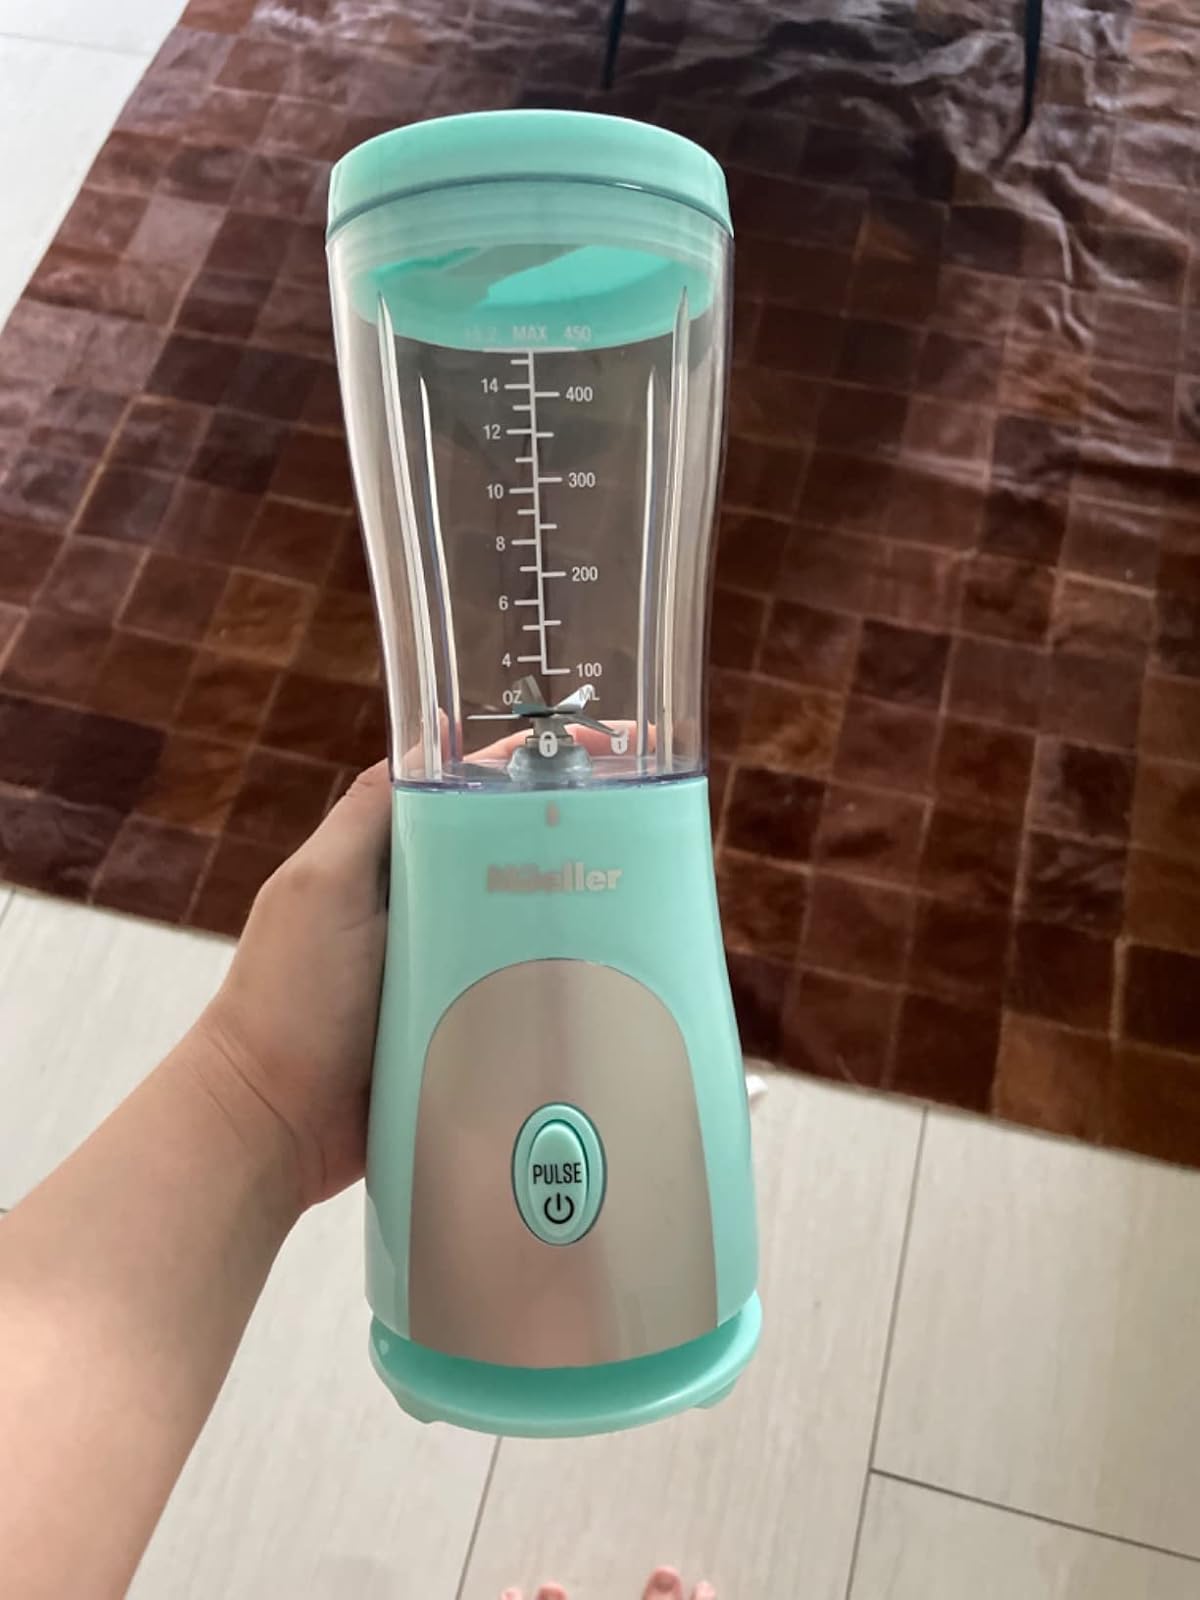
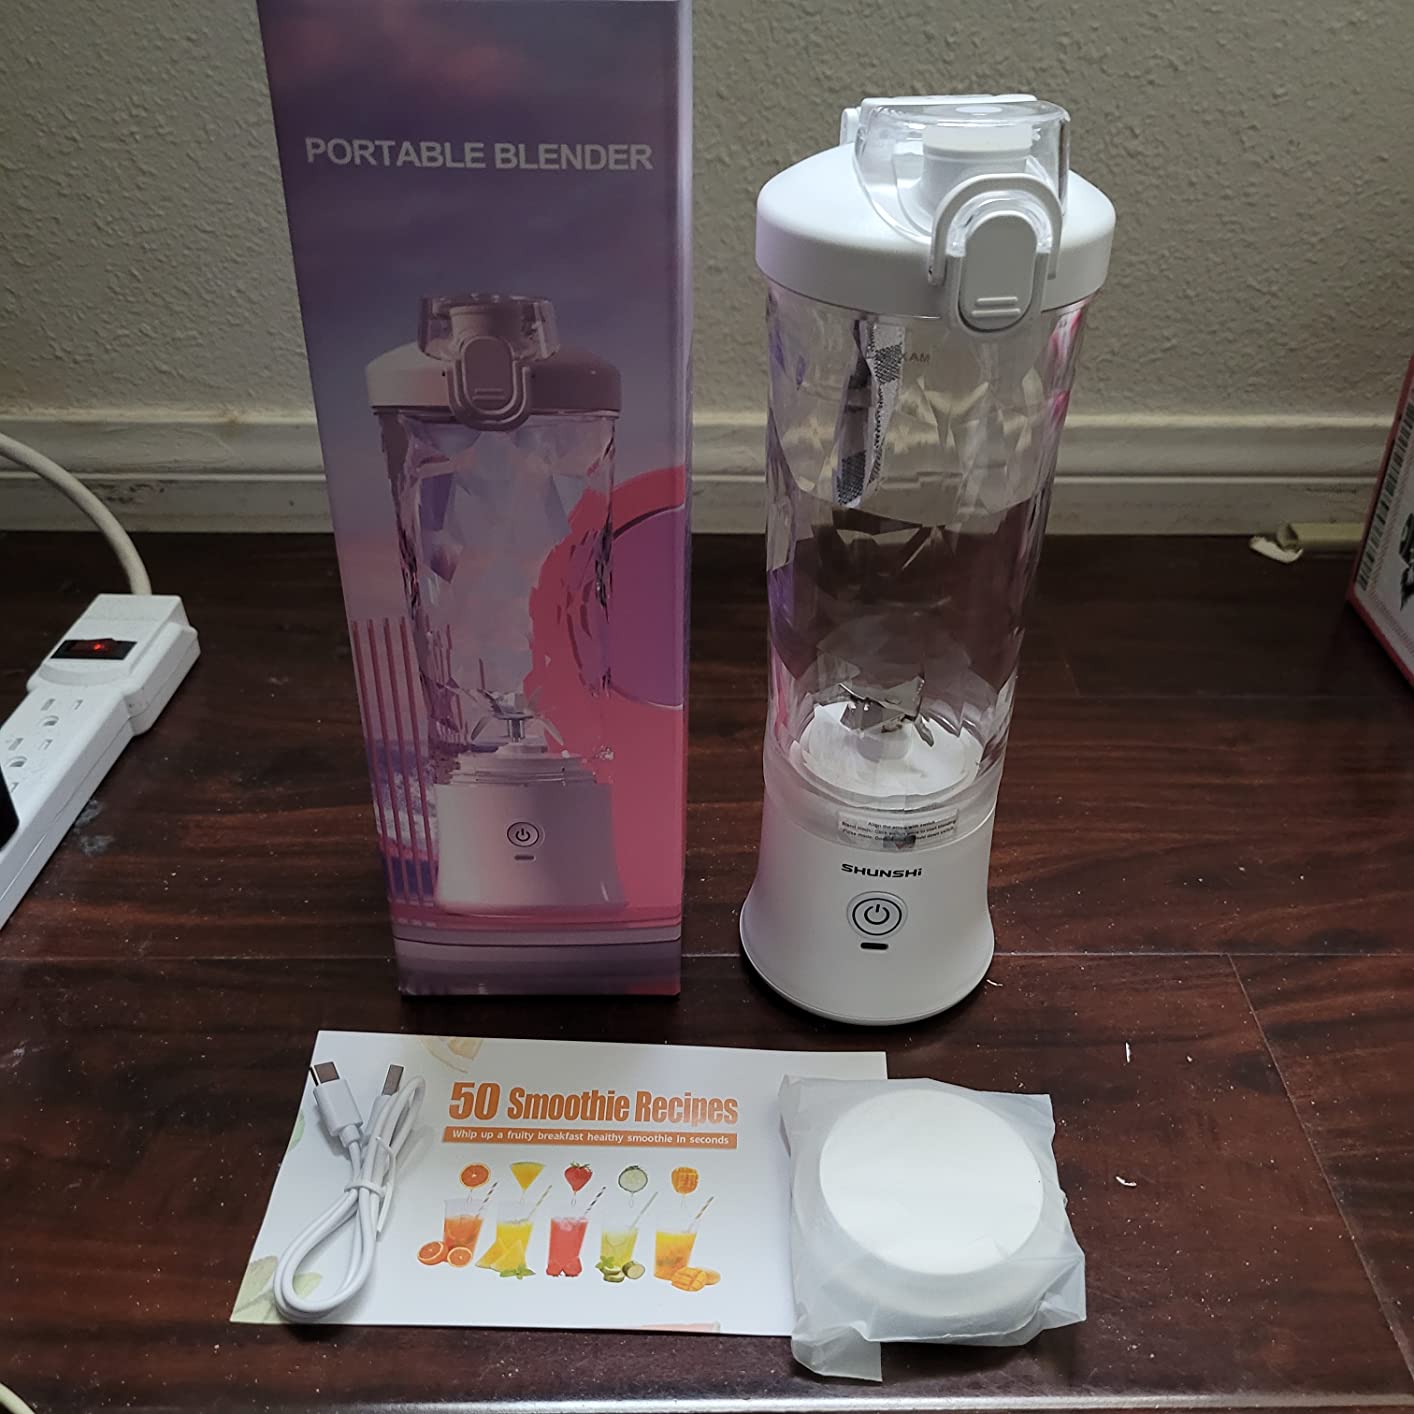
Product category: items_blender
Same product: no